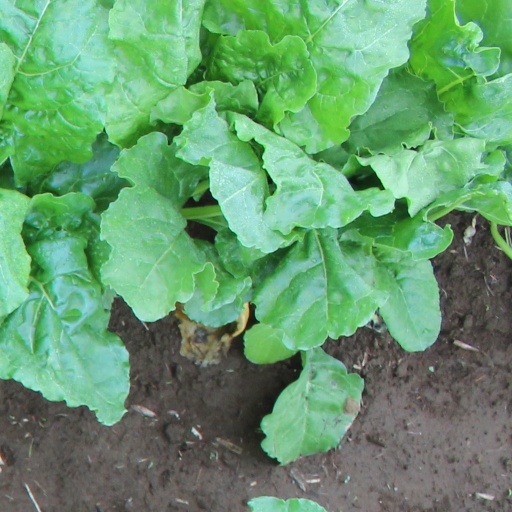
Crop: sugar beet